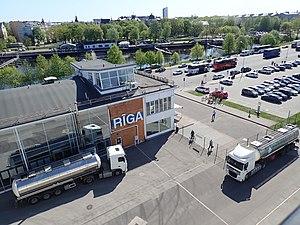
Terminal de passagers de Riga est un terminal qui accueille le trafic maritime de passagers à Riga en Lettonie.